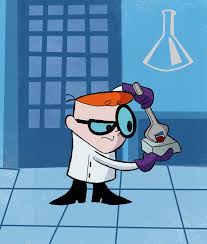
Portrait style: Cartoon Portrait